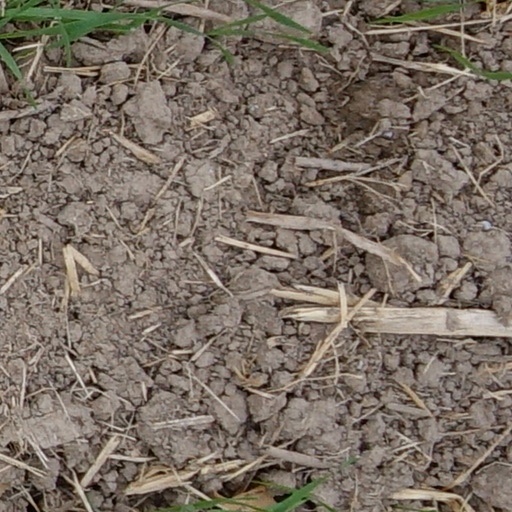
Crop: wheat